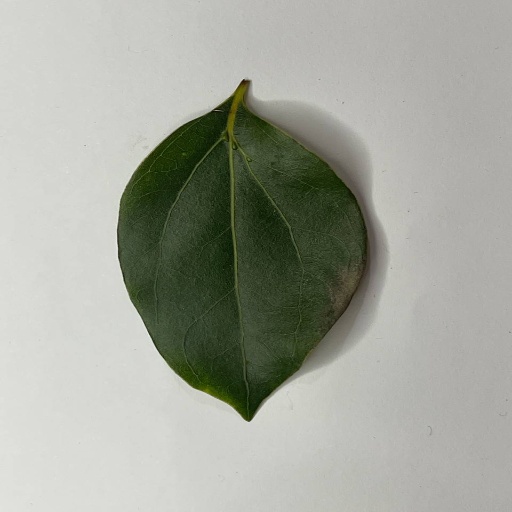
Species: Camphor
Leaf condition: Healthy Leaf